4-8-2

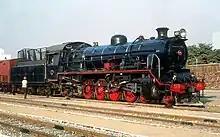
CFB 11th Class 4-8-2 No. 401 at Lobito Station, Angola

In 1951, six locomotives were built by North British Locomotive Company to the design of the South African Class 19D for the Angolan Caminho de Ferro de Benguela (CFB or Benguela railway) as their 11th Class.